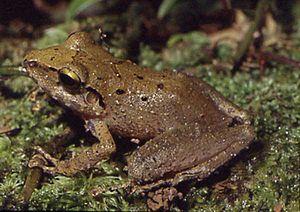
Pristimantis fenestratus est une espèce d'amphibiens de la famille des Craugastoridae.